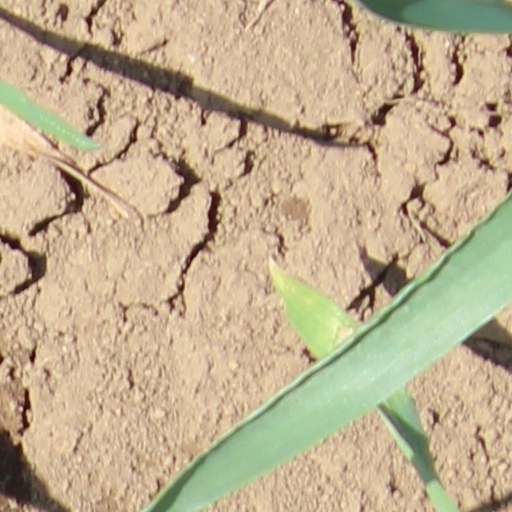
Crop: wheat